White Horse Park

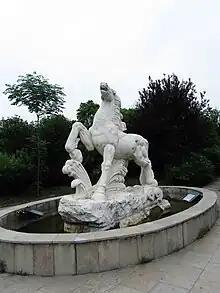
White Horse Park sculpture

White Horse Park, also known as Baima Park, is situated in Xuanwu District, Nanjing, in Jiangsu province. The park is located between Xuanwu Lake and Purple Mountain.